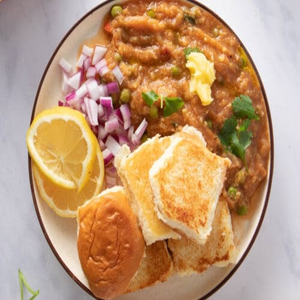
Dish: pavbhaji